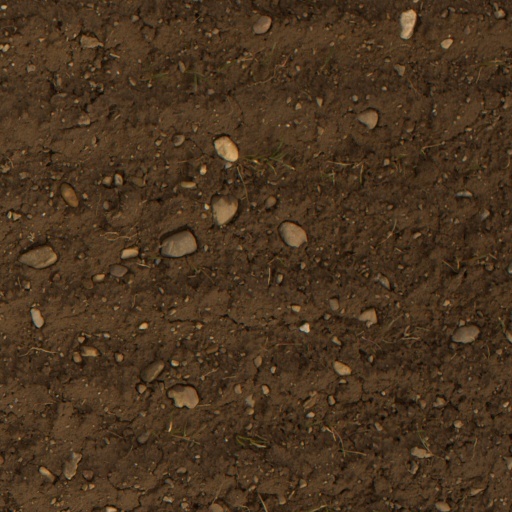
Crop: wheat